Gerald Green

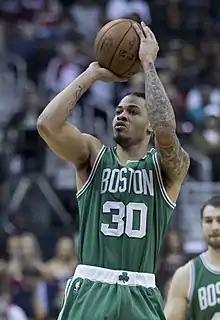
Green with the Boston Celtics in 2017

Gerald Green (born January 26, 1986) is an American former professional basketball player. He was drafted by the Boston Celtics with the 18th overall pick in the 2005 NBA draft. Known for his dunking skill, he has performed well in many slam dunk competitions, having won the 2005 McDonald's All-American Slam Dunk Contest and the 2007 NBA Slam Dunk Contest, while finishing as the runner-up in the 2008 NBA Slam Dunk Contest.